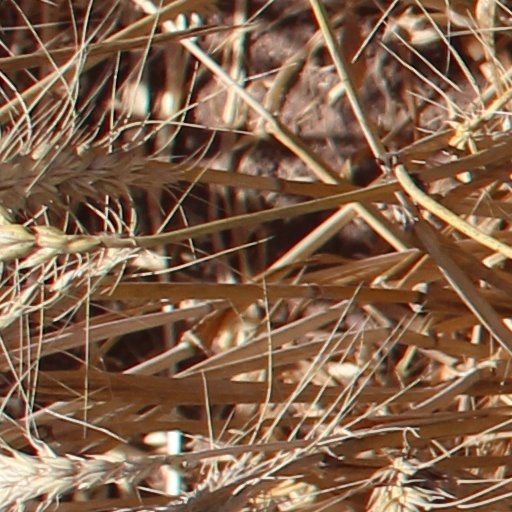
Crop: wheat